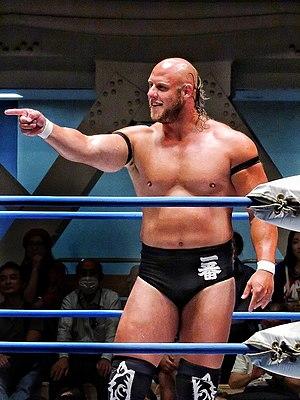
Dylan James, est un catcheur néo-zélandais. Il travaille actuellement à la All Japan Pro Wrestling où il est l'actuel champion du monde par équipes de la AJPW avec Ryoji Sai.